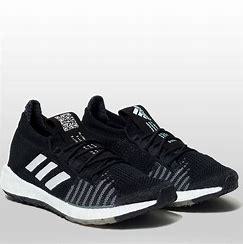
Brand: Adidas
Model: Pulseboost HD